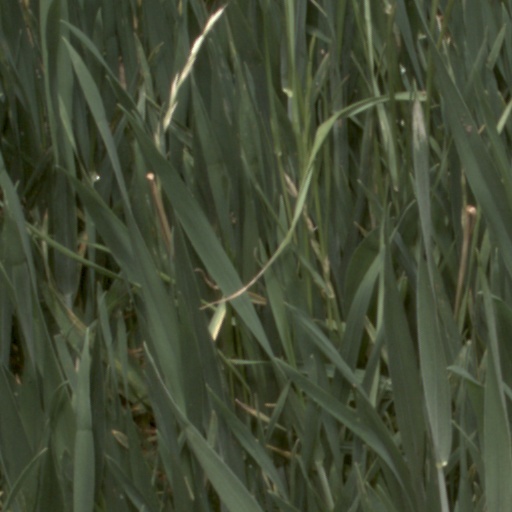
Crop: wheat